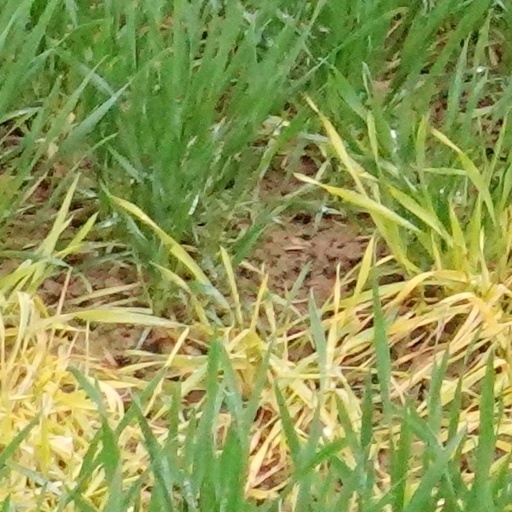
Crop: wheat